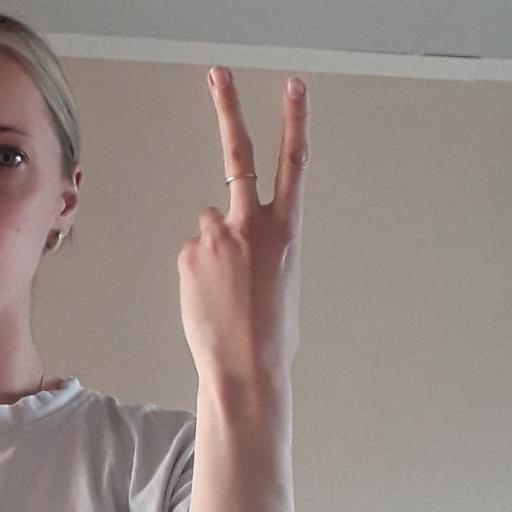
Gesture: peace_inverted